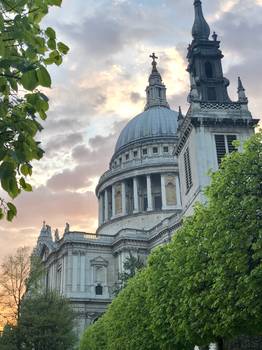
Label: No Watermark